Gajda Affair

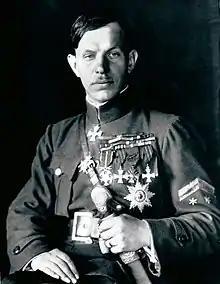
Gen. Radola Gajda ("pictured, c. 1919") was the central figure in the Gajda Affair.

In 1926 Gen. Radola Gajda, a right-wing Czechoslovak army officer, was given the provisional appointment of chief of the army staff while a new cabinet was being formed following recently concluded elections. In May of that year a military coup in neighboring Poland, press denouncements of Gajda in left-leaning newspapers, and the approach of the Sokol congress – which some felt might be used by Gajda to stage an event similar to Mussolini's March on Rome – combined to create heightened political tension in Czechoslovakia. The general did not publicly dispute the swirling rumors that he was plotting against the government as military regulations prevented him from issuing statements to the media of his own accord; this contributed to the air of uncertainty. Adding to the complexity of the situation, the USSR – which sought to settle an old score with Gajda – began to secretly feed the Czechoslovak government fabricated information that made Gajda appear to be a Soviet agent.